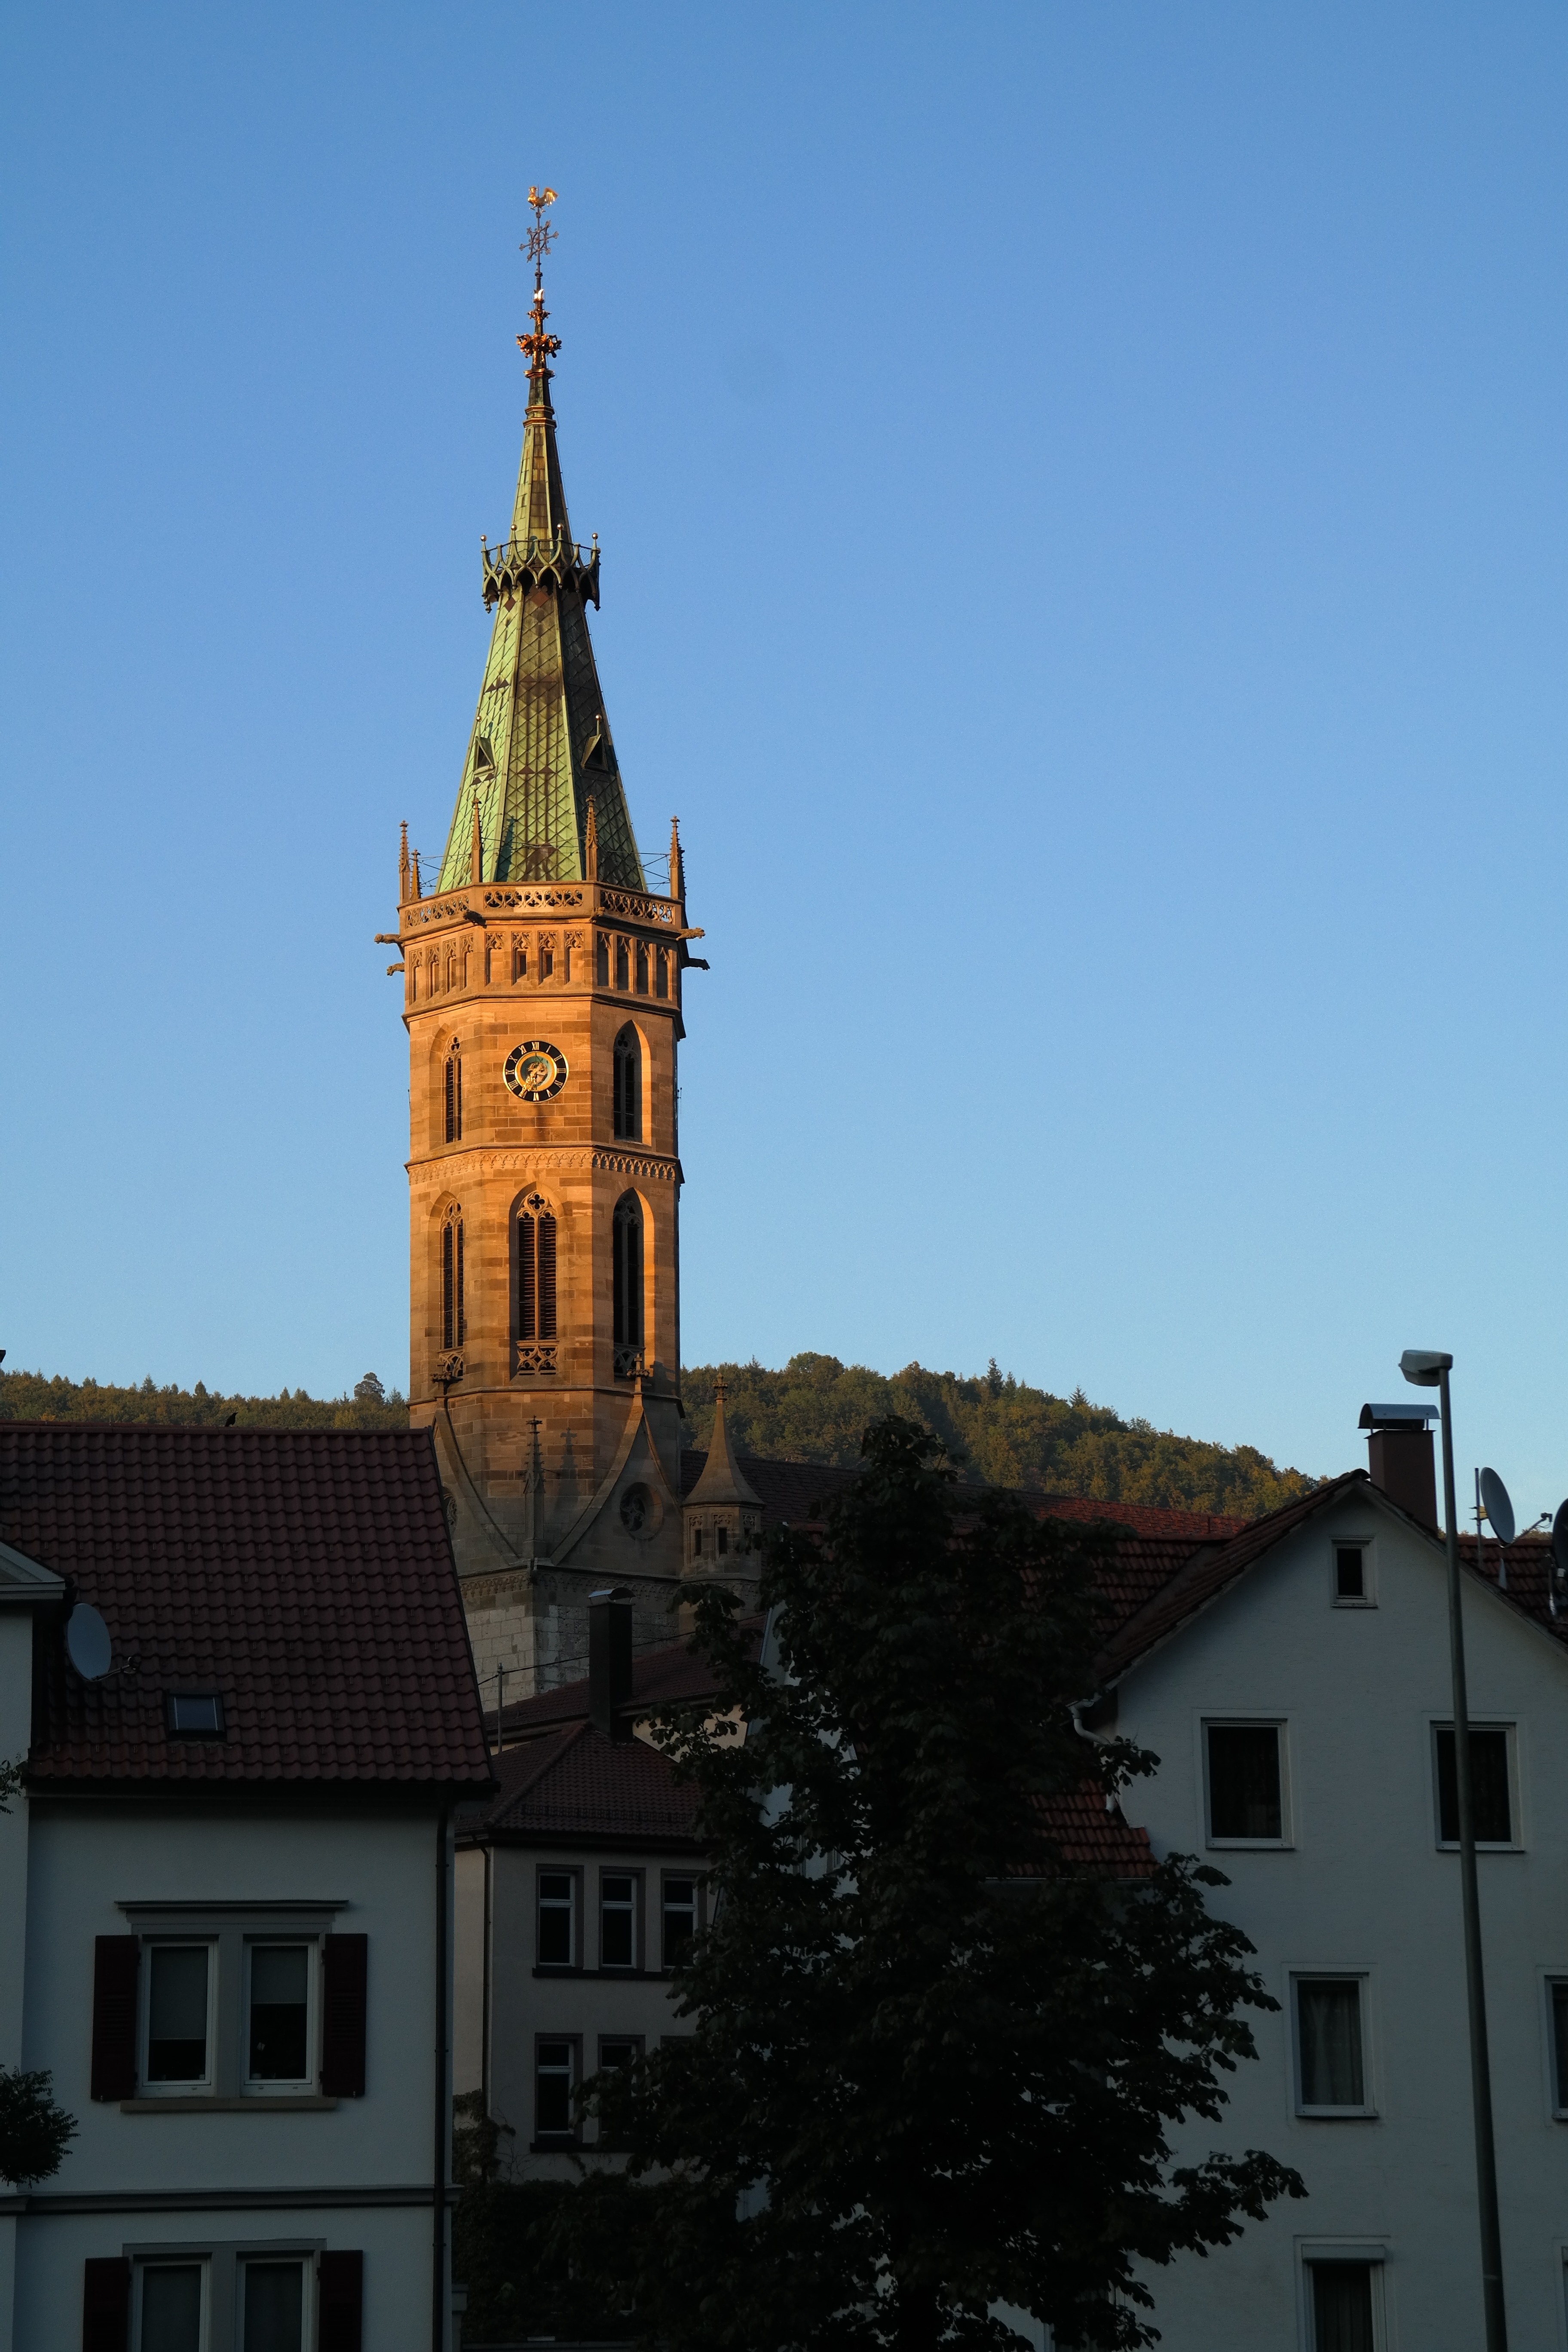
architecture, sun, house, town, building, city, downtown, tower, landmark, facade, church, cathedral, place of worship, clock tower, bell tower, illuminated, spire, steeple, collegiate church, city church, human settlement, collegiate church of st amandus, amand of maastricht